Creighton University Observatory

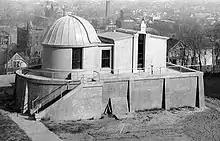
Creighton University Observatory c. 1908

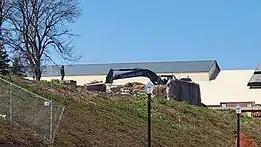
Demolition of the Creighton University Observatory in the Jesuit Gardens on April 25, 2022

Creighton University Observatory was located on the Creighton University campus in Omaha, Nebraska, United States. It was the first observatory in Omaha, and the second in Nebraska. It was used primarily for the instruction of students, though the directors did do some research in the observatory. The observatory was demolished in late April 2022 to allow for the construction of a new Jesuit residence hall.